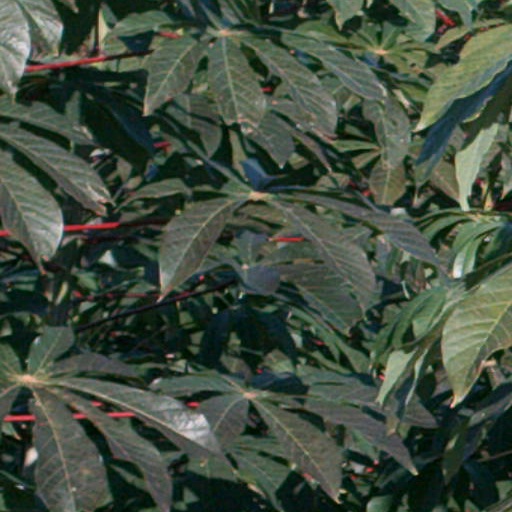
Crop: cassava